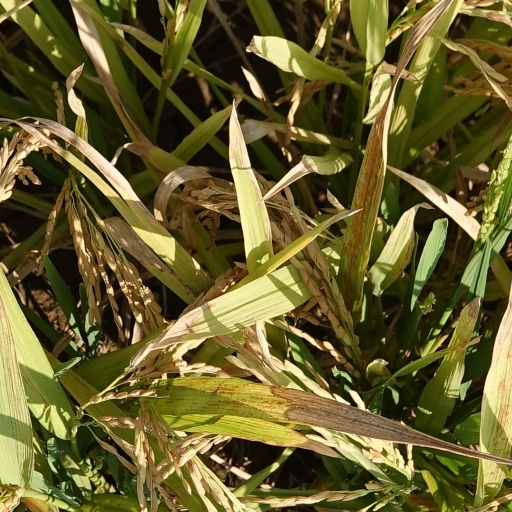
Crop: rice